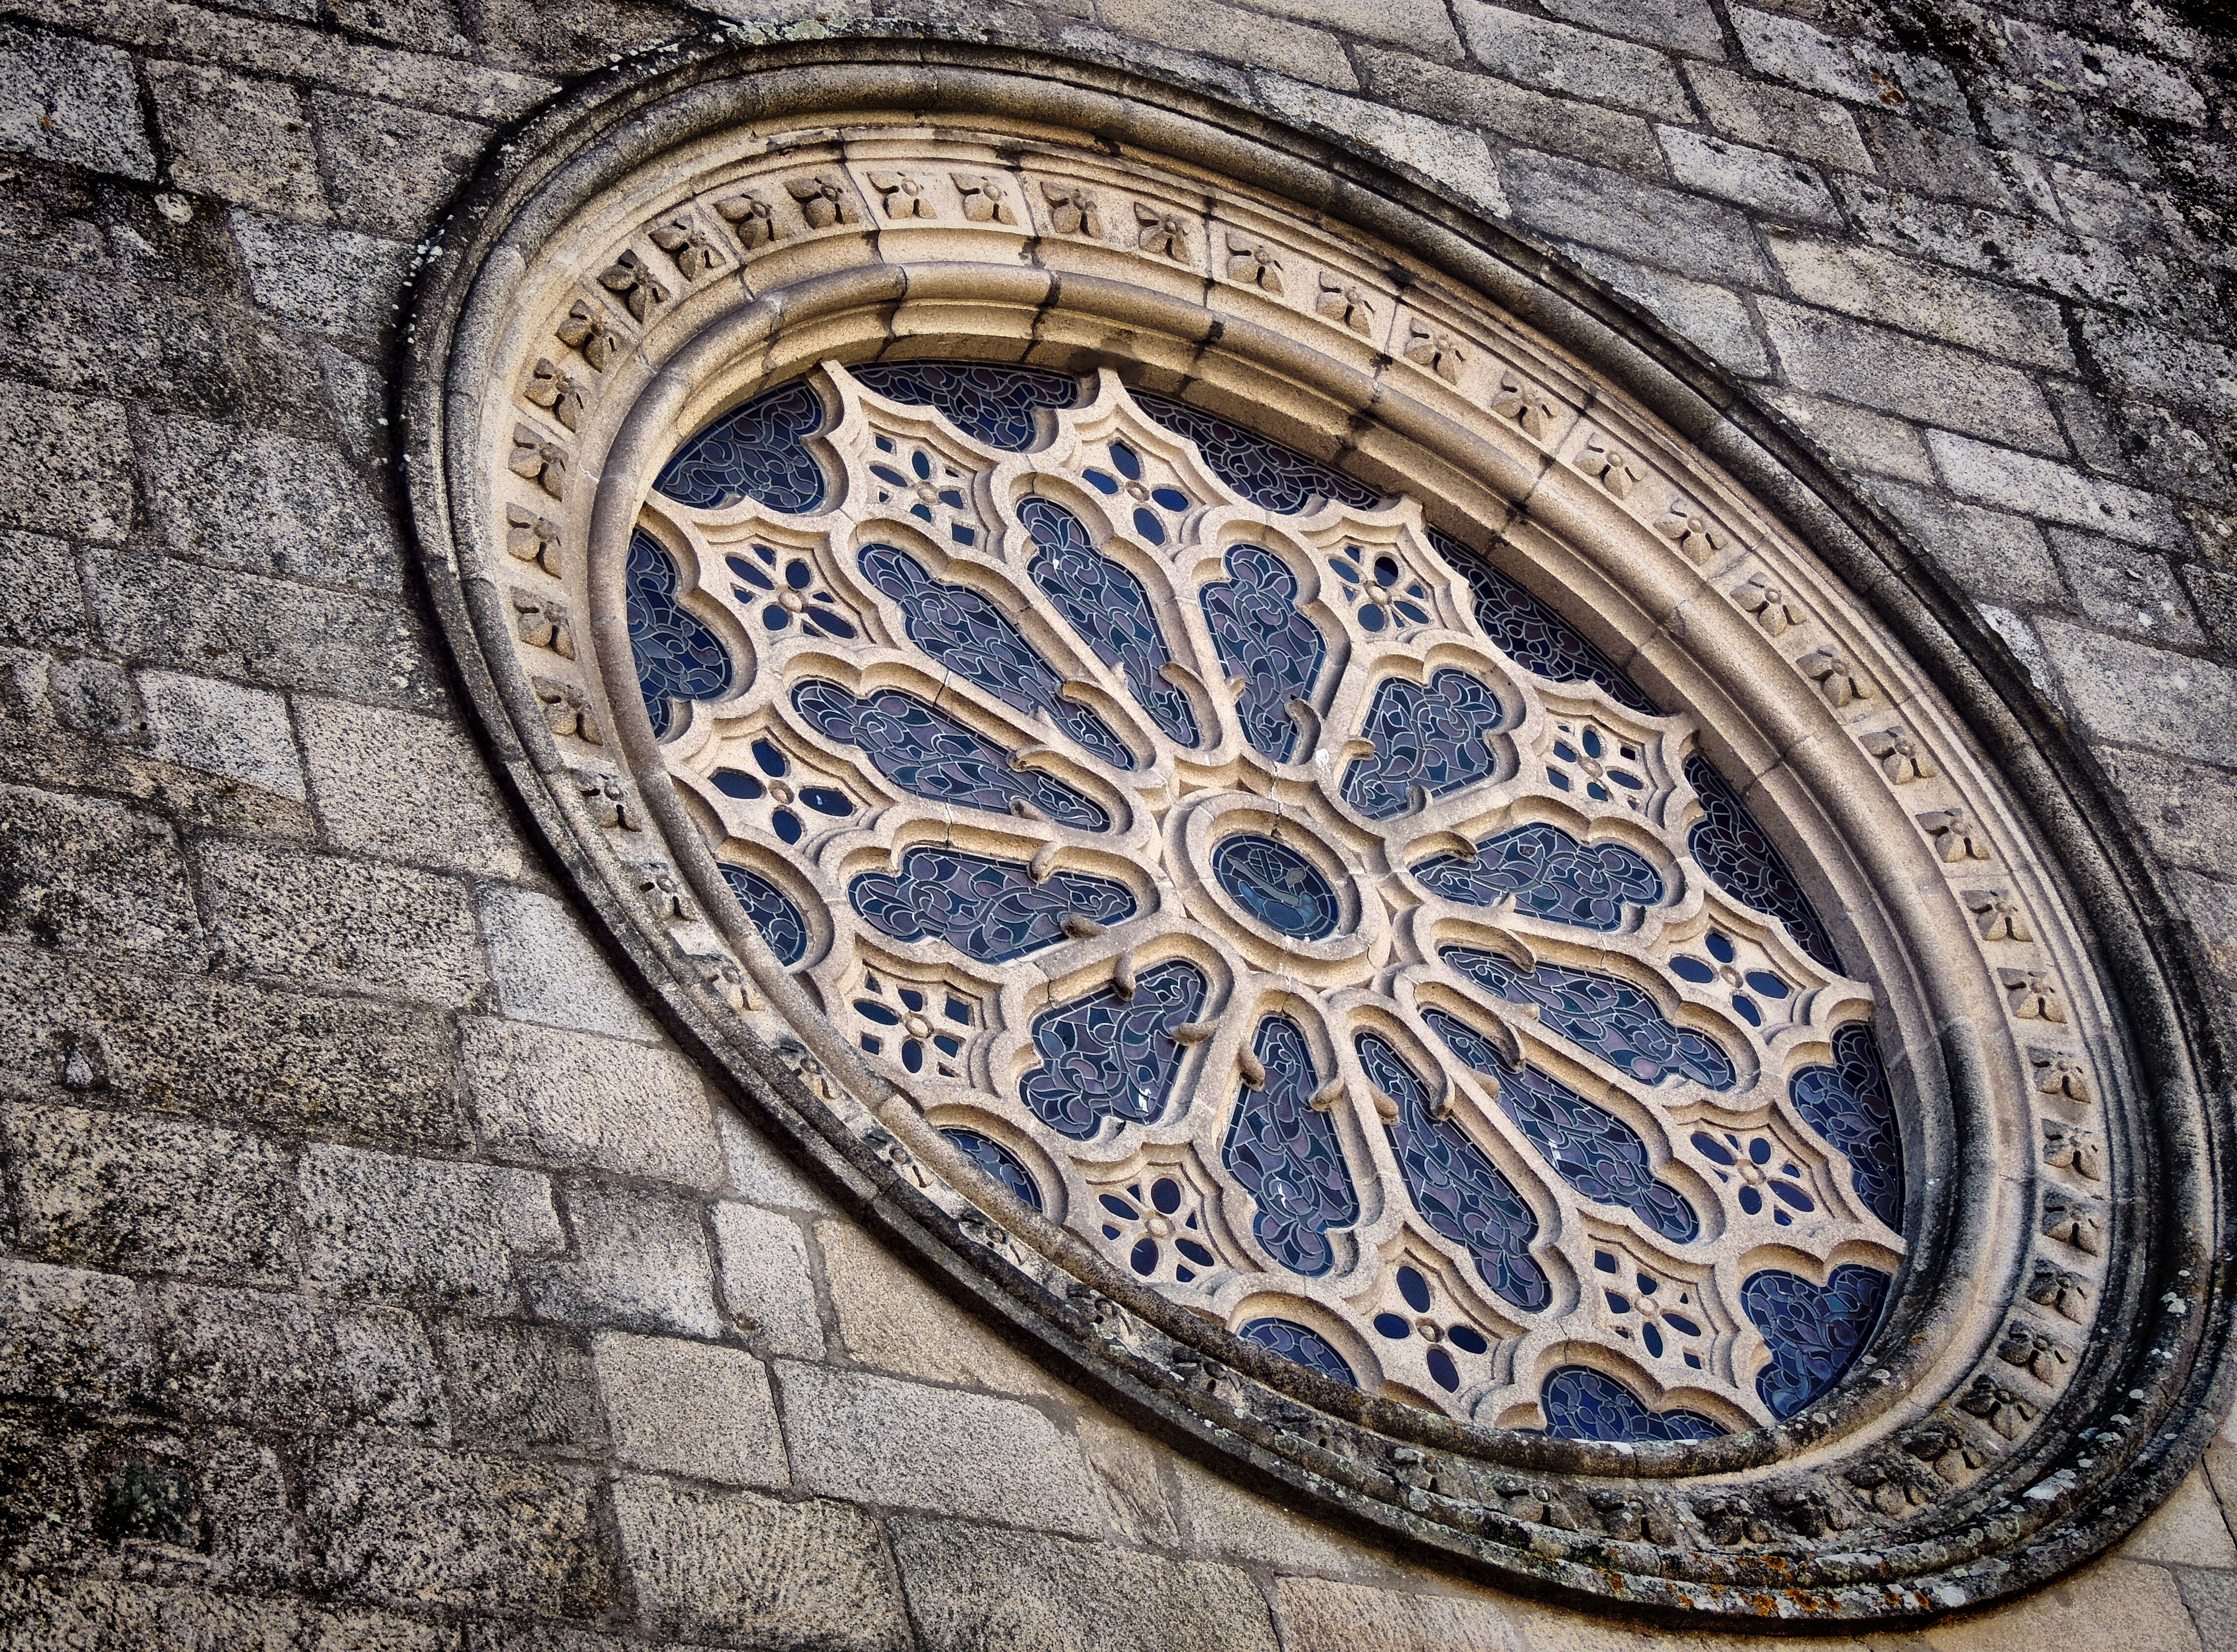
wheel, window, wall, blue, circle, sculpture, art, cool image, symmetry, iron, carving, i